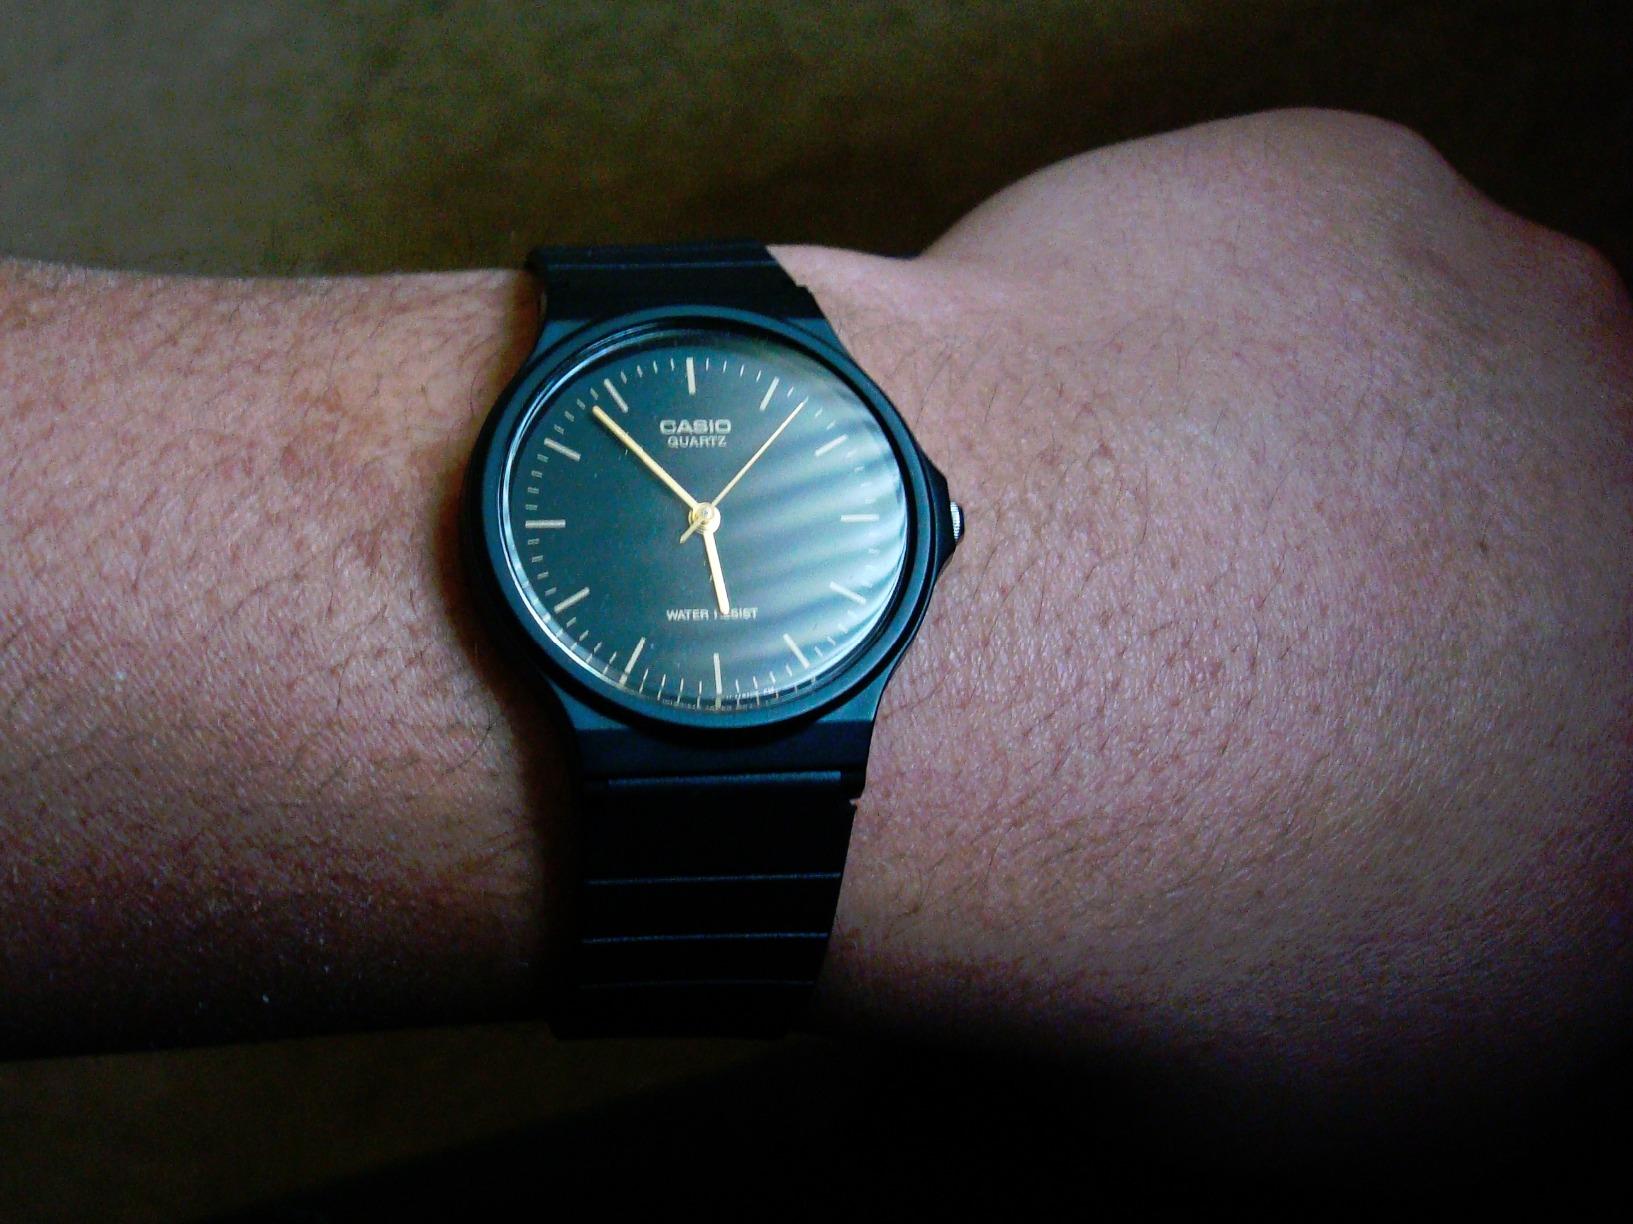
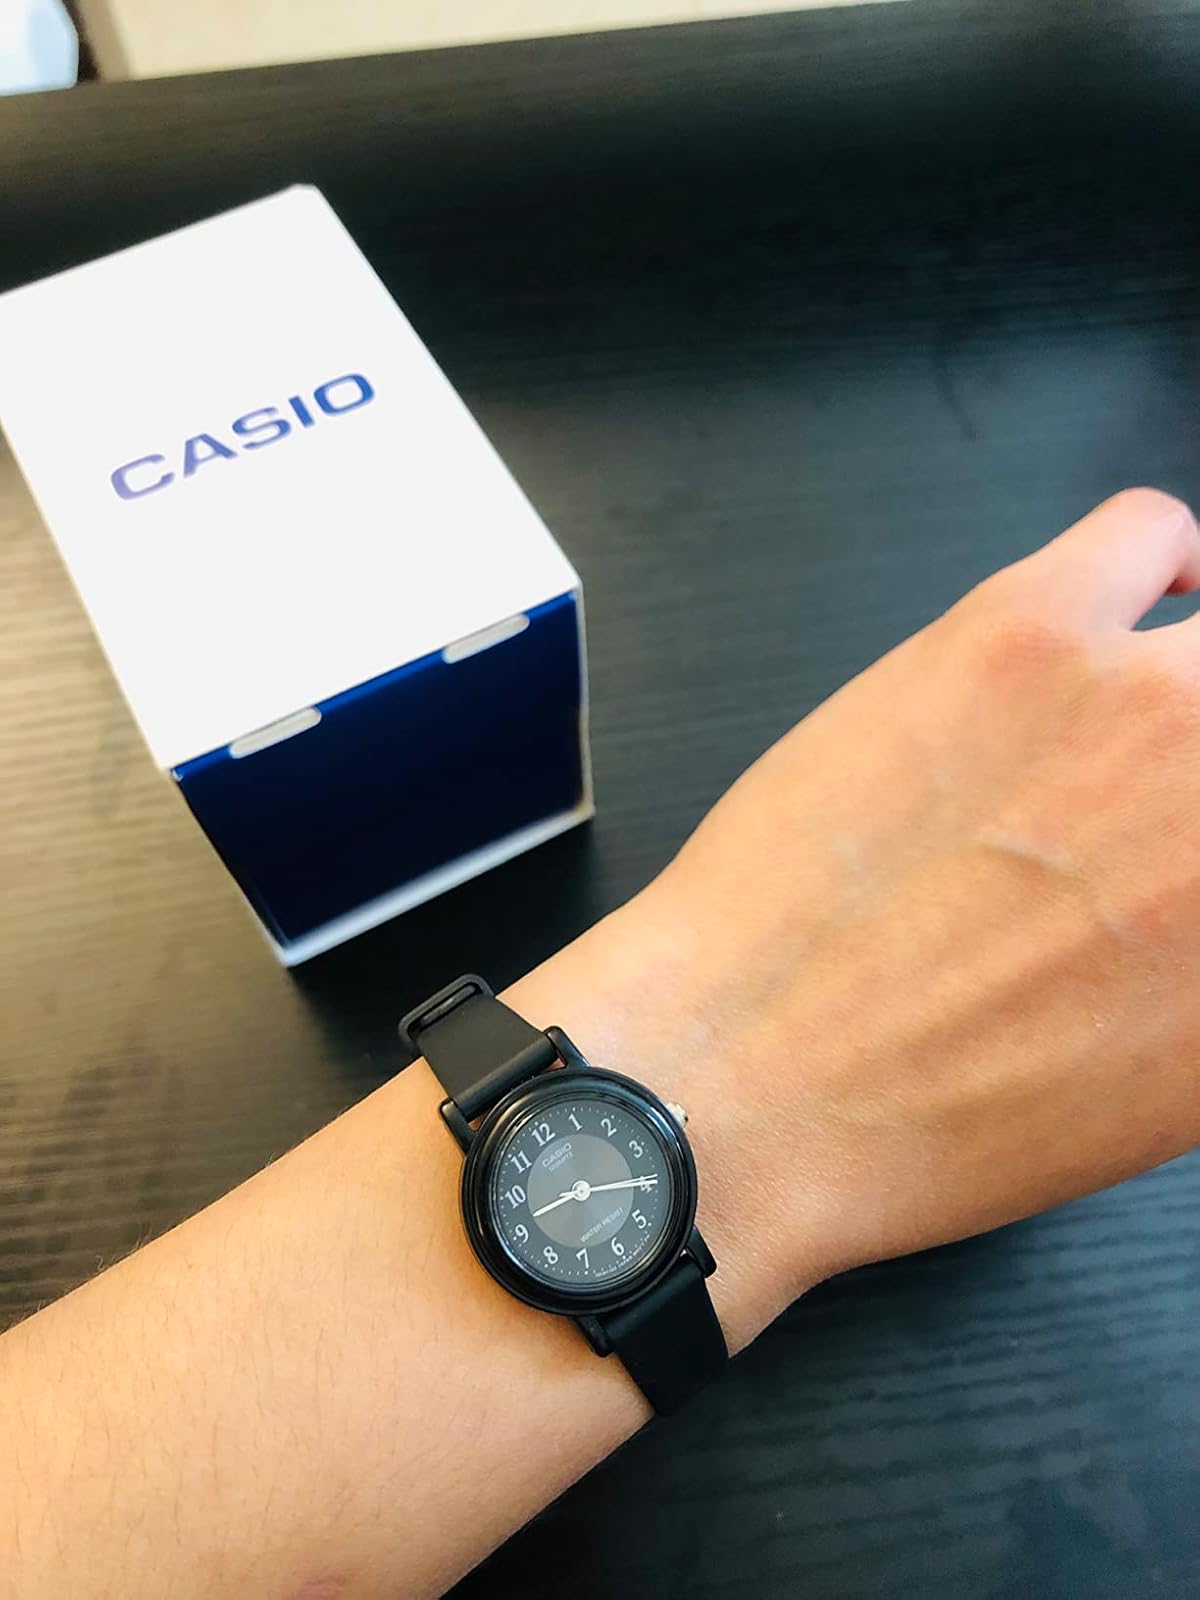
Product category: accessories_watch
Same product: no